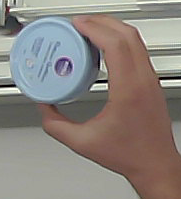
Product: nivea_baby